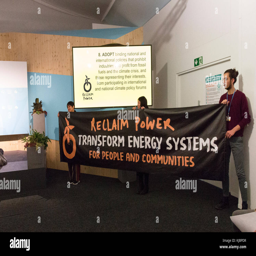
activists hold an environmental banner at the conference .